John M. Winstead Houses

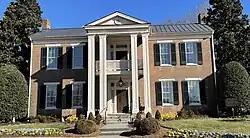

The John M. Winstead Houses, also known as Pleasant Hill, are three antebellum houses in Brentwood, Tennessee that were listed on the National Register of Historic Places in 1988.